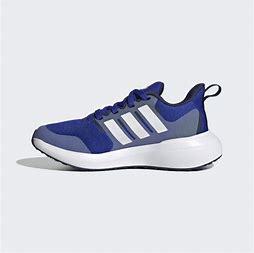
Brand: Adidas
Model: Fortarun